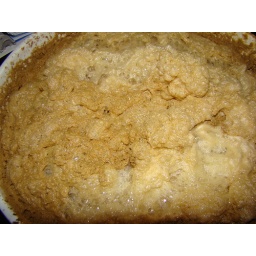
what a mess all over the ceiling floor and walls. the lid was on the floor 4ft. away from the pail,JEEz.